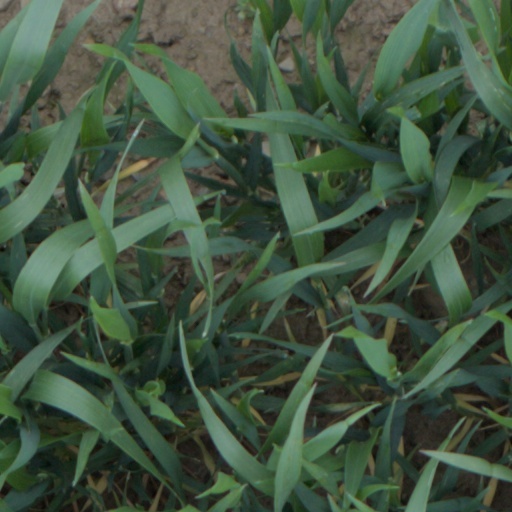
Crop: wheat